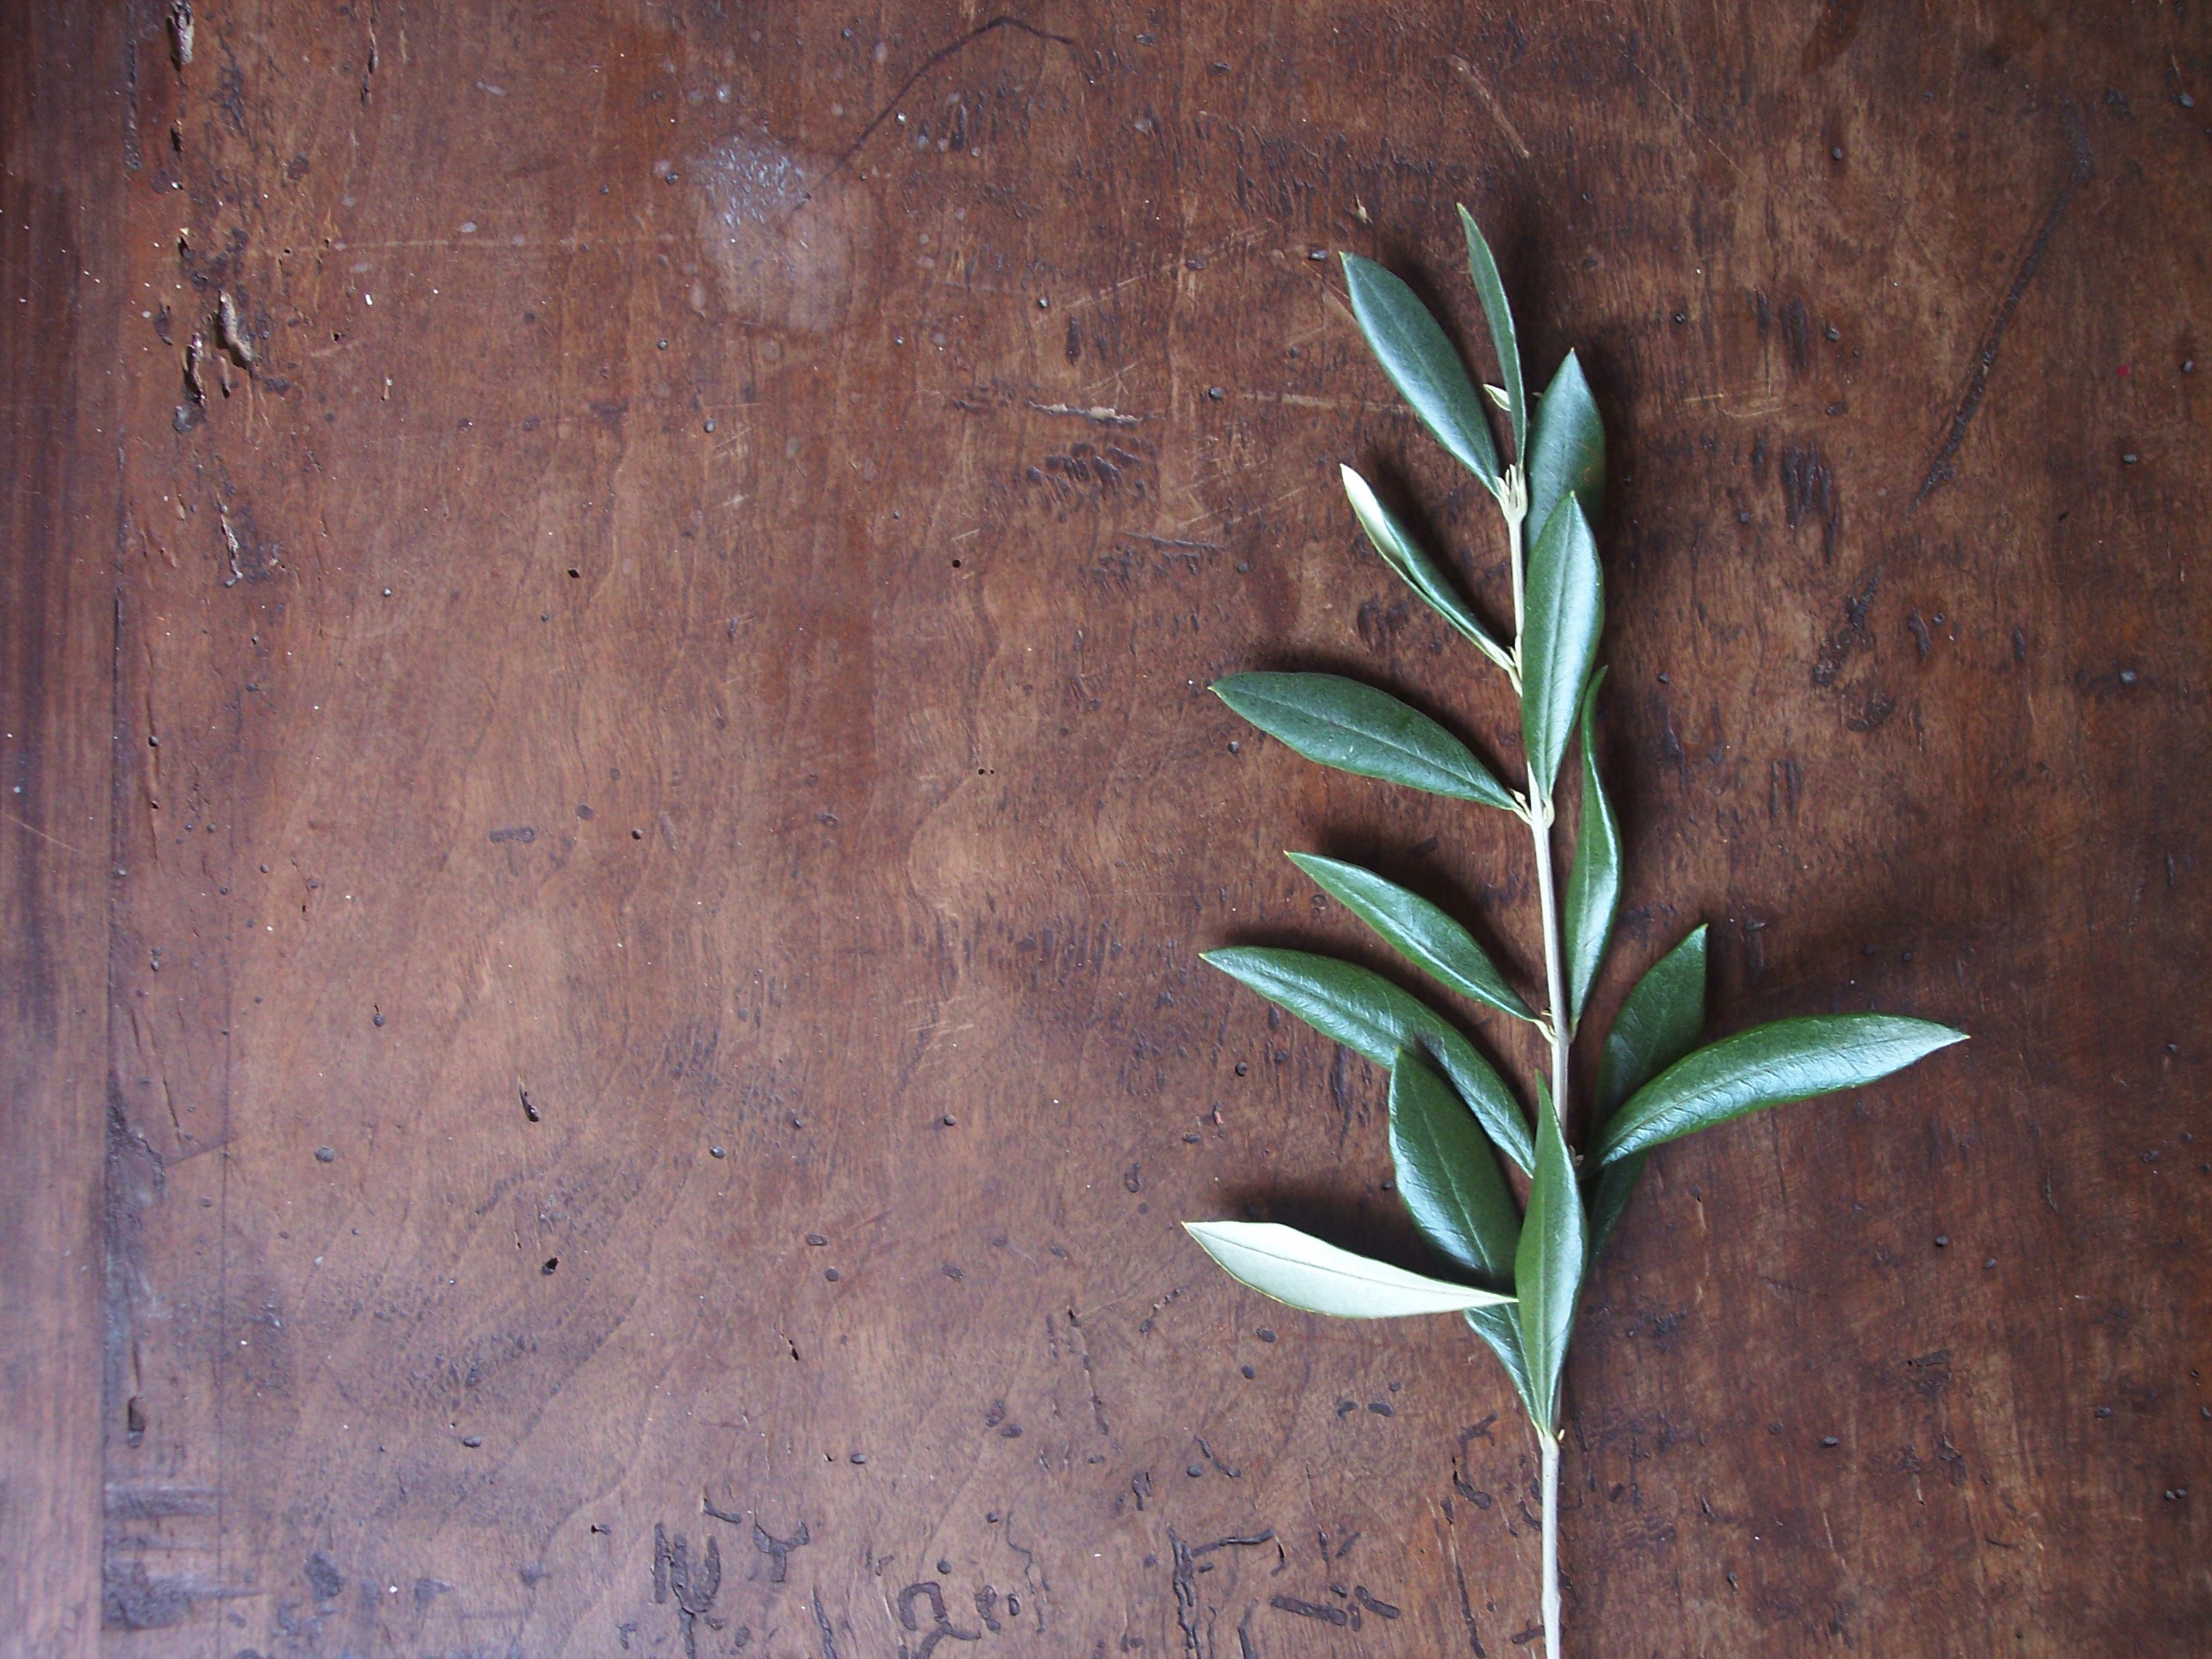
tree, branch, plant, wood, leaf, flower, bush, green, botany, flora, art, olivo, olives, flowering plant, olive branch, oelfrucht, grass family, plant stem, woody plant, land plant